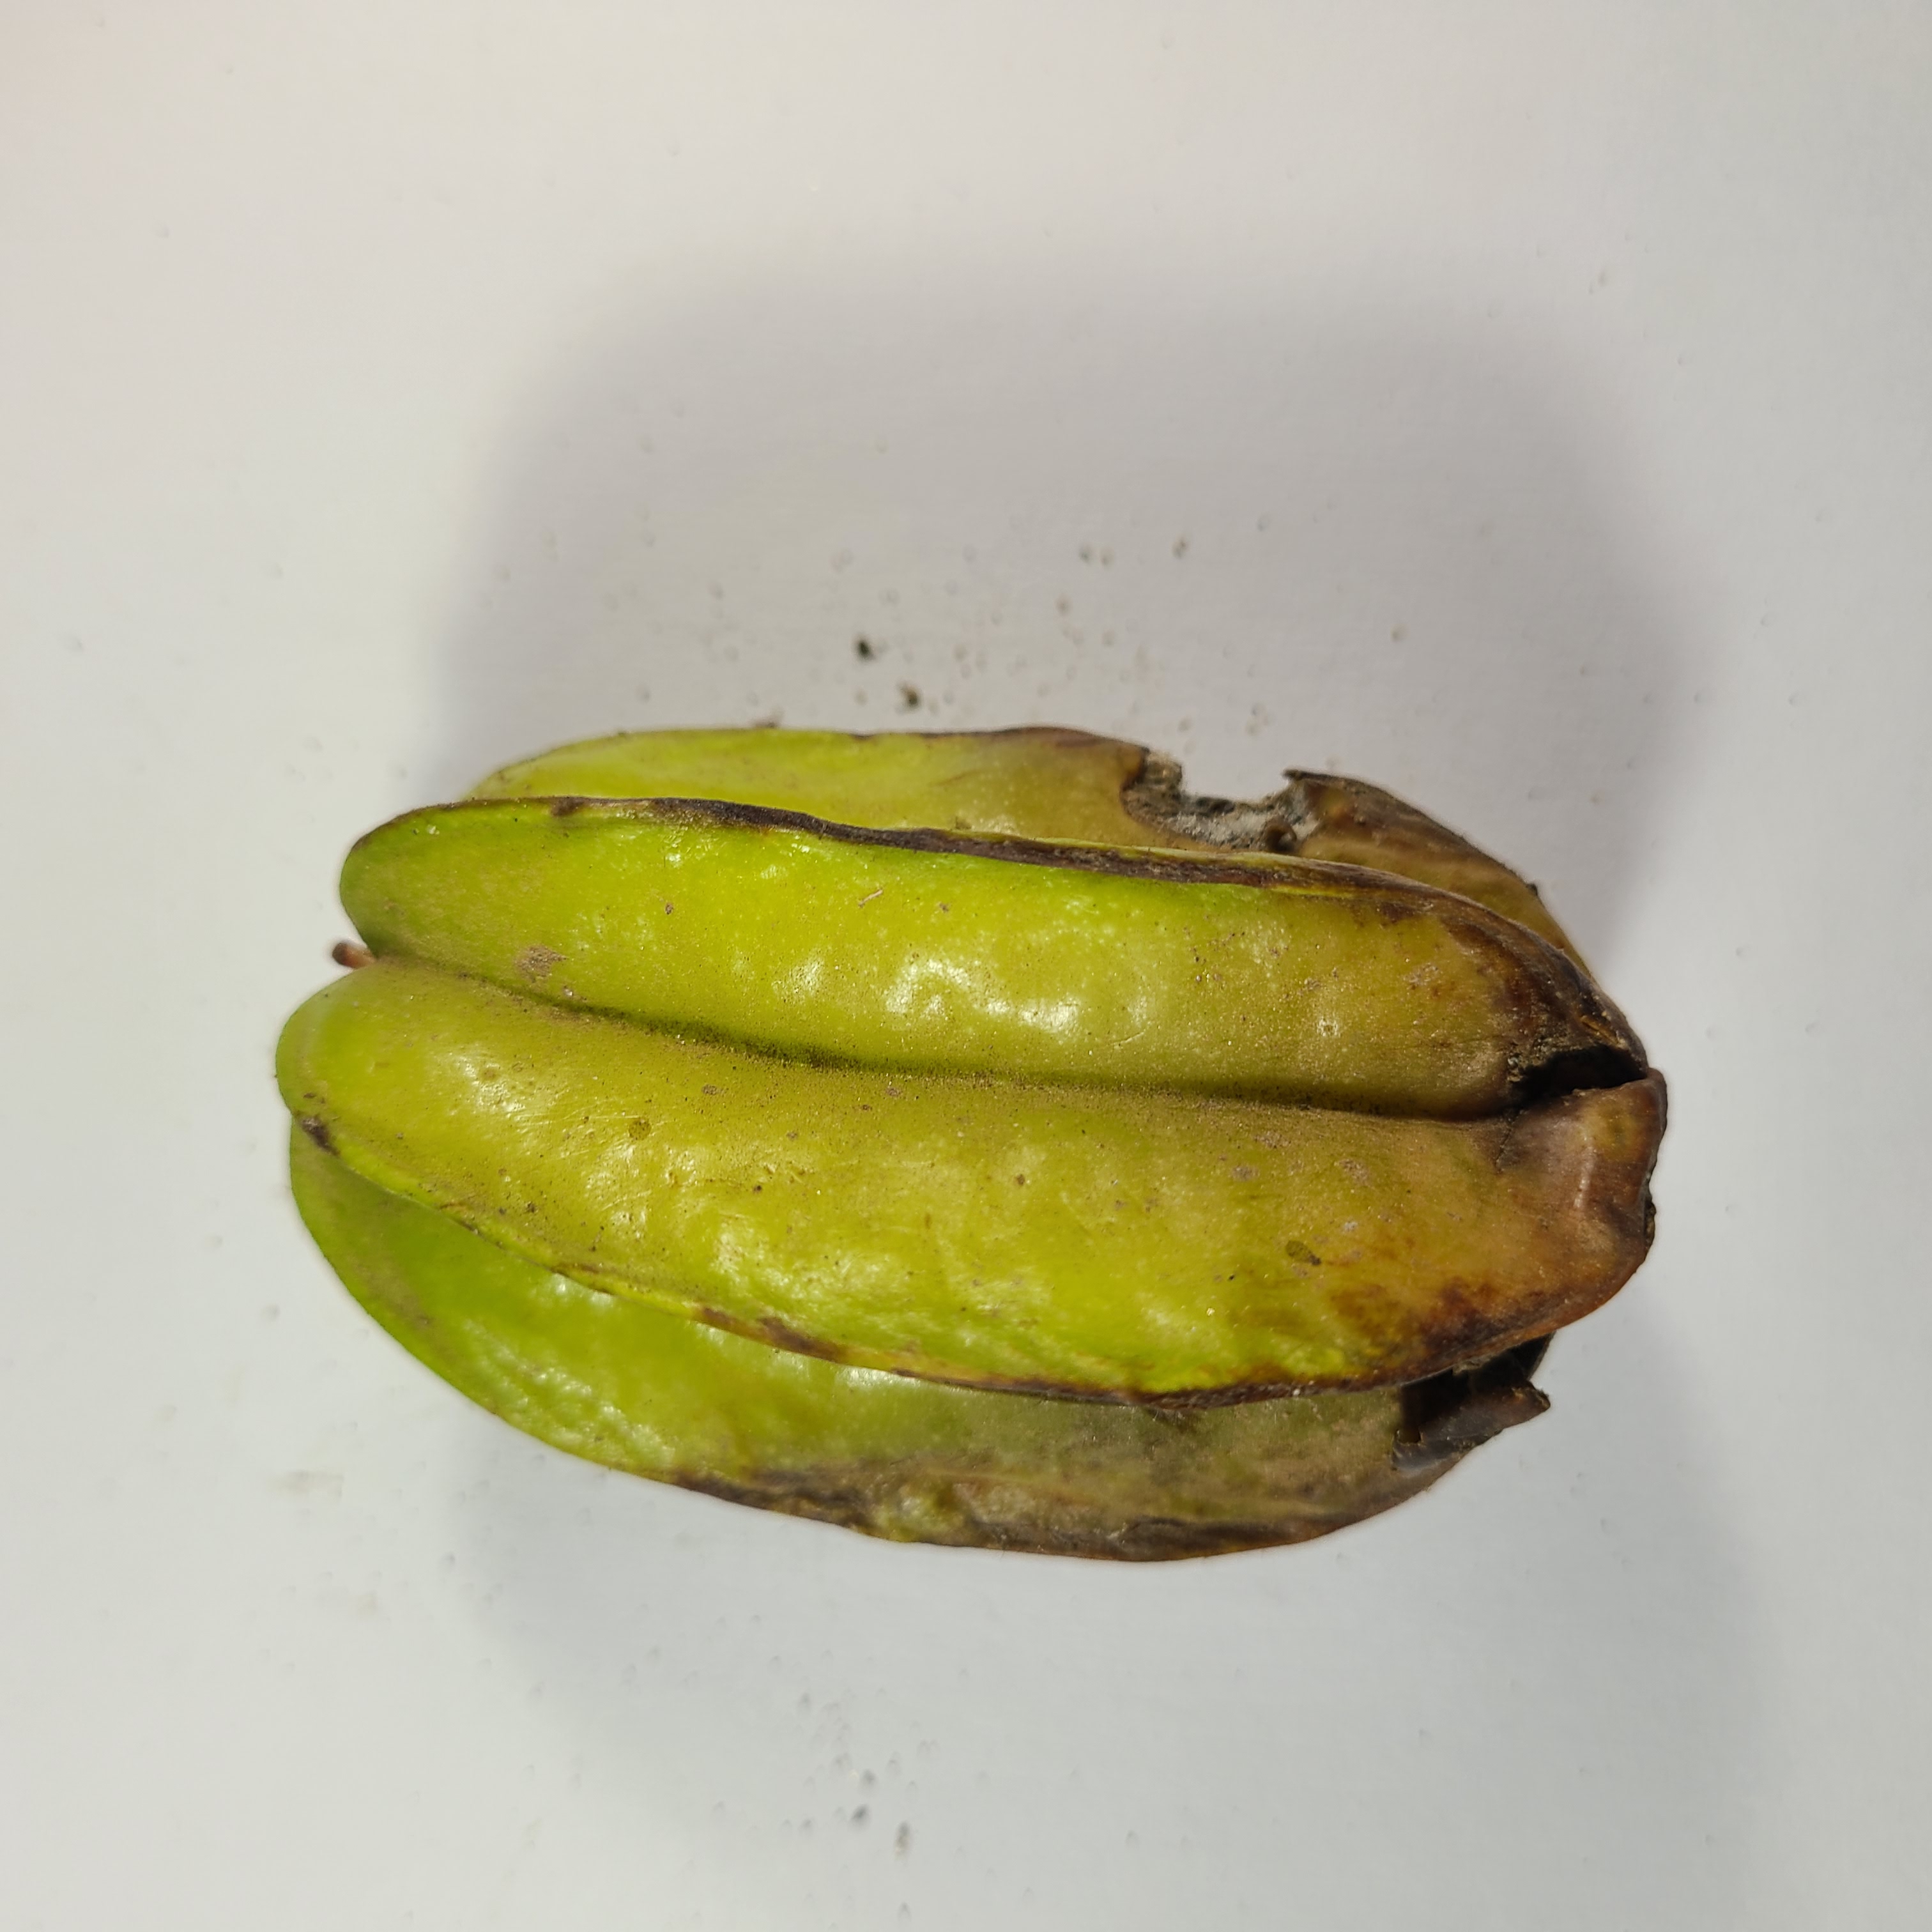
Label: Unhealthy Fruits